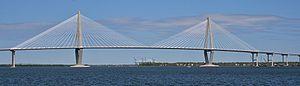
Le présent article recense les ponts à haubans les plus remarquables au monde, dont la portée de la travée principale est supérieure à 300 mètres, classés par pays et regroupés par continents.
Le Pont Arthur Ravenel Jr. est un pont à haubans sur la rivière Cooper en Caroline du Sud, aux États-Unis, reliant le centre-ville de Charleston à Mount Pleasant. Le pont à huit voies satisfait au trafic de la route 17 des Etats-Unis. Il a été inauguré en 2005 pour remplacer deux ponts cantilever obsolètes. Le pont a une portée principale entre les deux pylônes de 471 mètres. C'est le troisième plus long des ponts à haubans de l'hémisphère occidental. Il a été construit en utilisant la méthode de conception-construction et a été conçu par la firme Parsons Brinckerhoff.